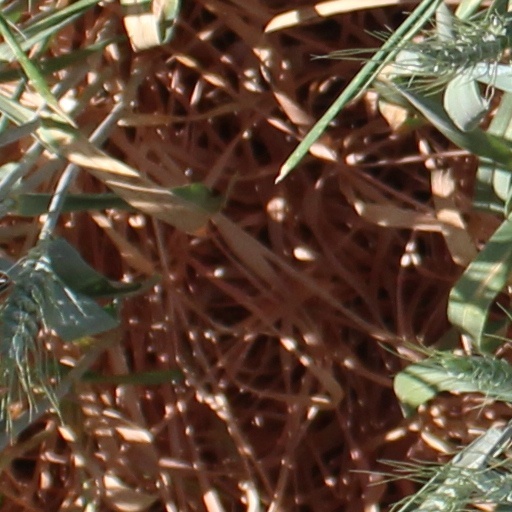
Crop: wheat